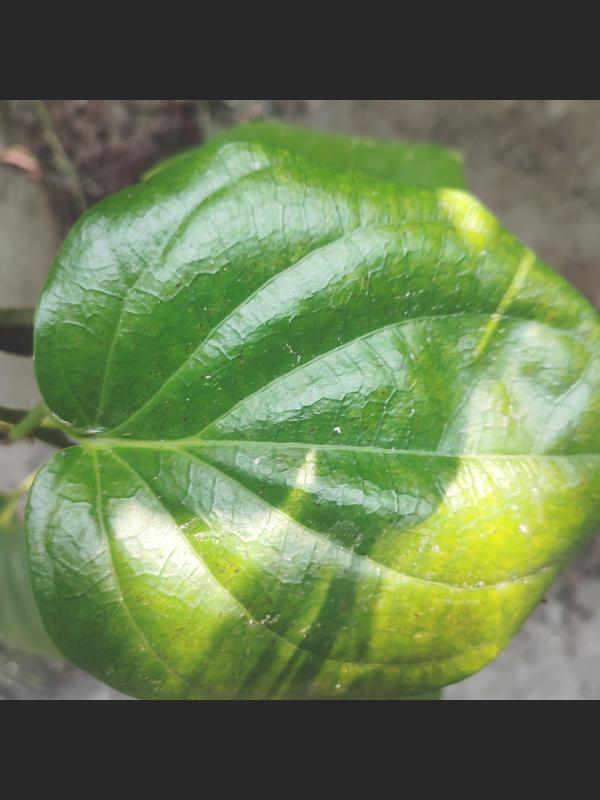
Label: Healthy_Leaf